Voskhod (rocket)

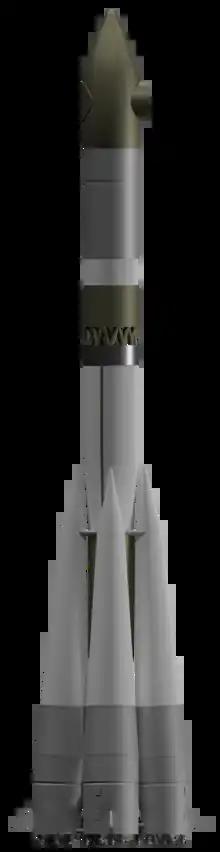
Voskhod rocket

The Voskhod rocket (""ascent"", ""dawn"") was a derivative of the Soviet R-7 ICBM designed for the human spaceflight programme but later used for launching Zenit reconnaissance satellites. It was essentially an 8K78/8K78M minus the Blok L stage and spec-wise was a halfway between the two boosters, with the former's older, lower-spec engines and the latter's improved Blok I design. Its first flight was on 16 November 1963 when it successfully launched a Zenit satellite from LC-1/5 at Baikonur. Boosters used in the Voskhod program had a man-rated version of the RD-0107 engine; this version was known as the RD-0108.